Vanessa Noel

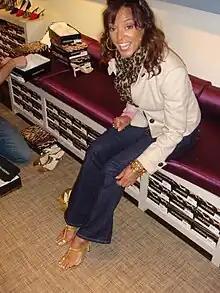
Eva Larue trying on sandals at the Vanessa Noel boutique in New York

In October 1987, Noel simultaneously launched her fashion label and her first boutique on East 66th Street and Madison Avenue, across the street from Imelda Marcos'’ old townhouse. In 1990, she was asked to join the Council of Fashion Designers of America (CFDA) with recommendation letters written by Carolina Herrera, Carolyn Roehm and the CFDA director at the time, Fern Mallis.